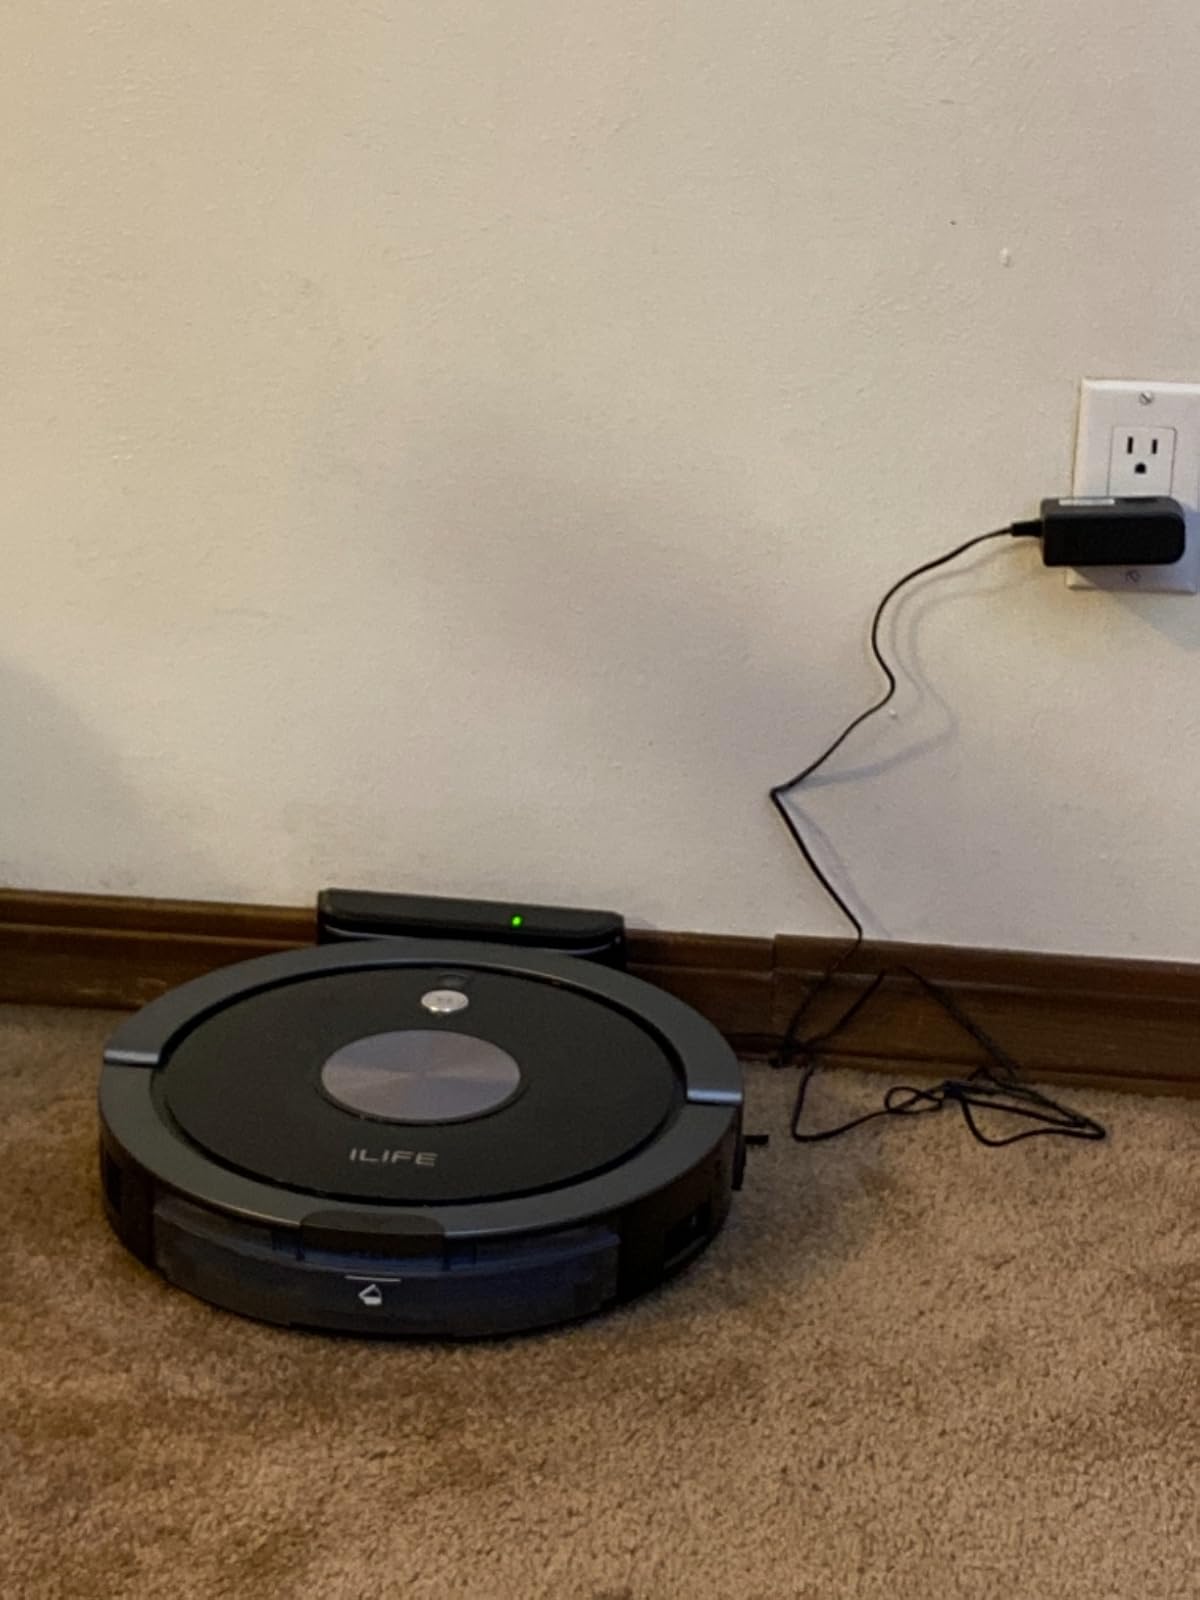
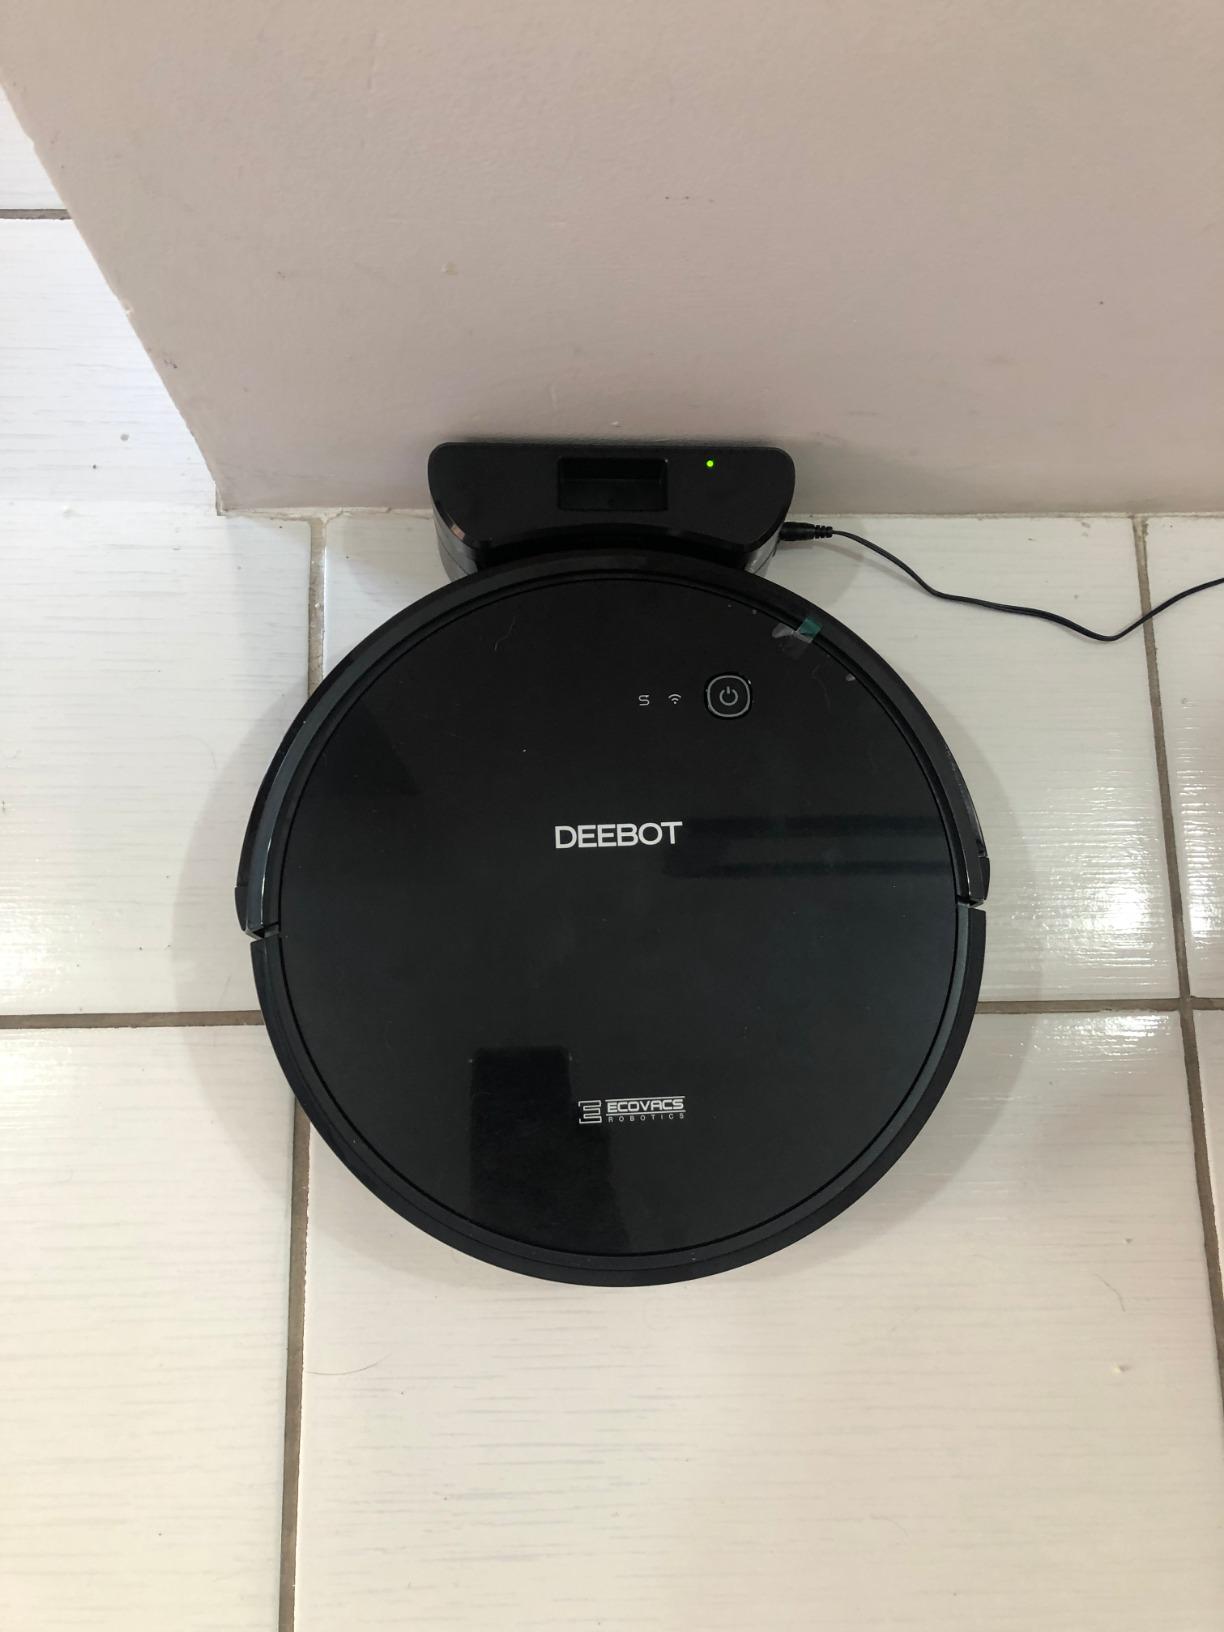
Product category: items_vacuum
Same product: no